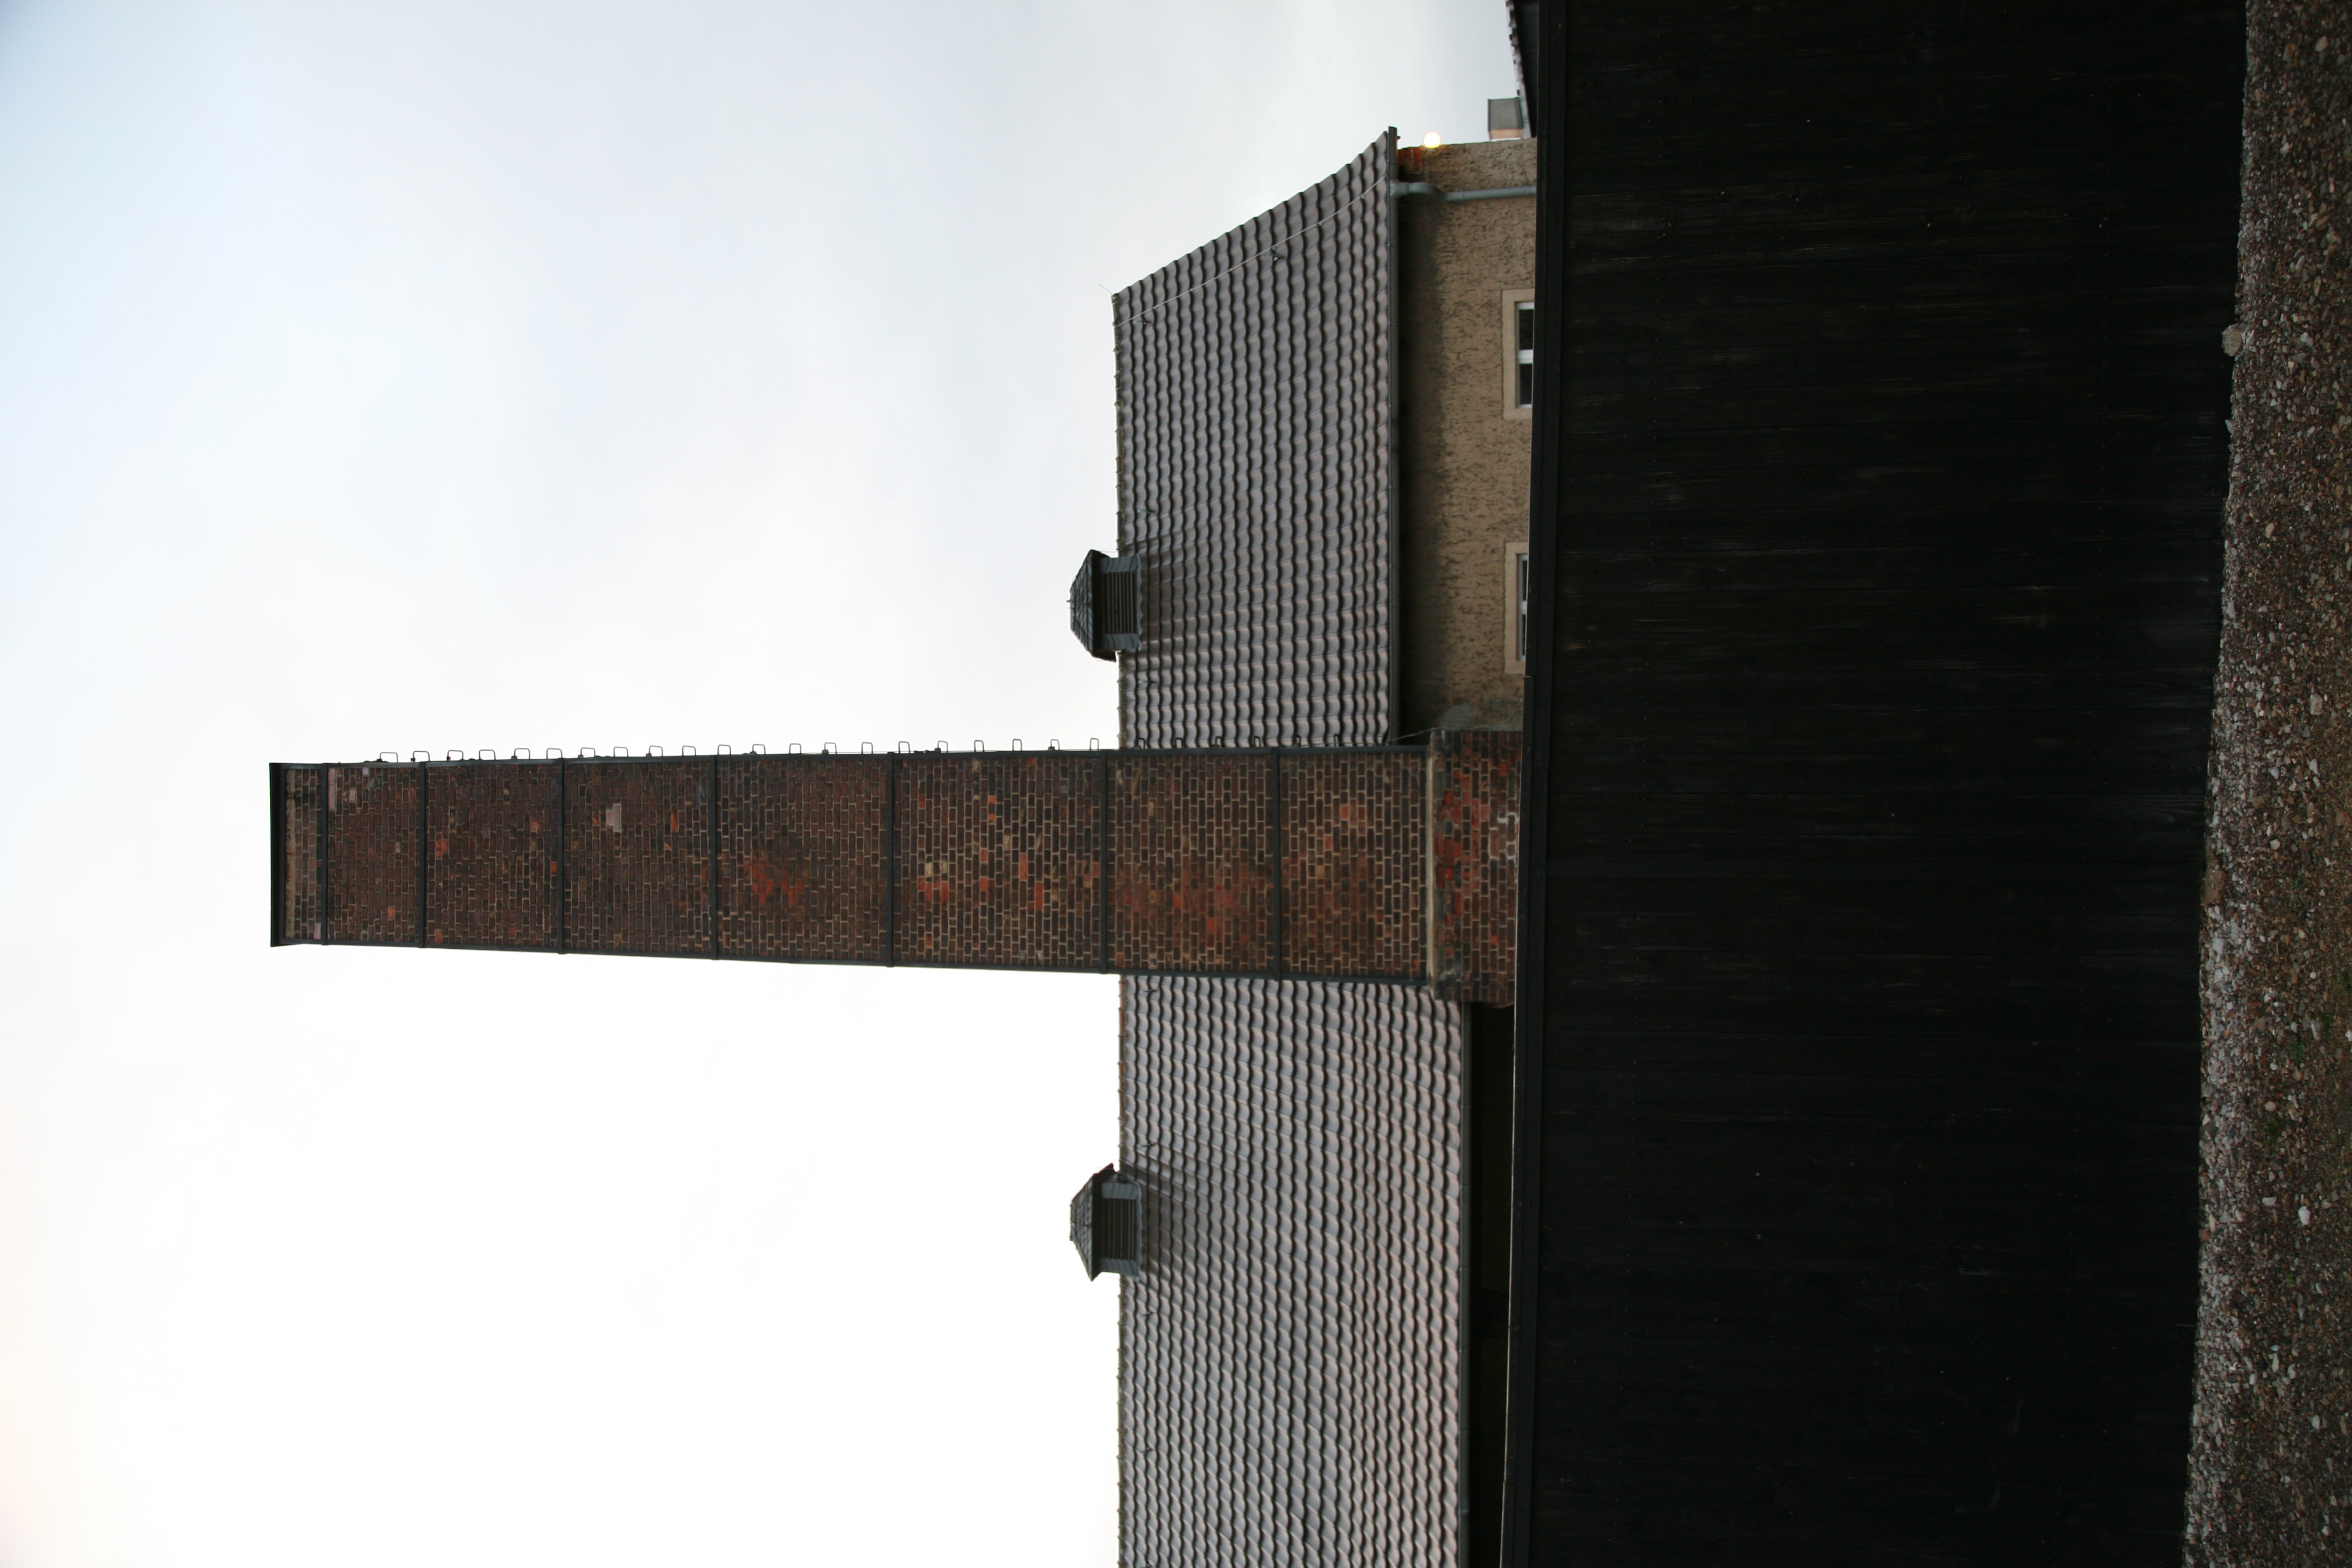
architecture, wood, roof, chimney, black, brick, cool image, germany, deutschland, alemania, shape, nazism, nazismus, buchenwald, konzentrationslager, nazi, kz, concentrationcamp, nazisme, campdeconcentration, campodeconcentracin, nazismo, ettersberg, crematorium, krematorium, crmatoire, outdoor structure